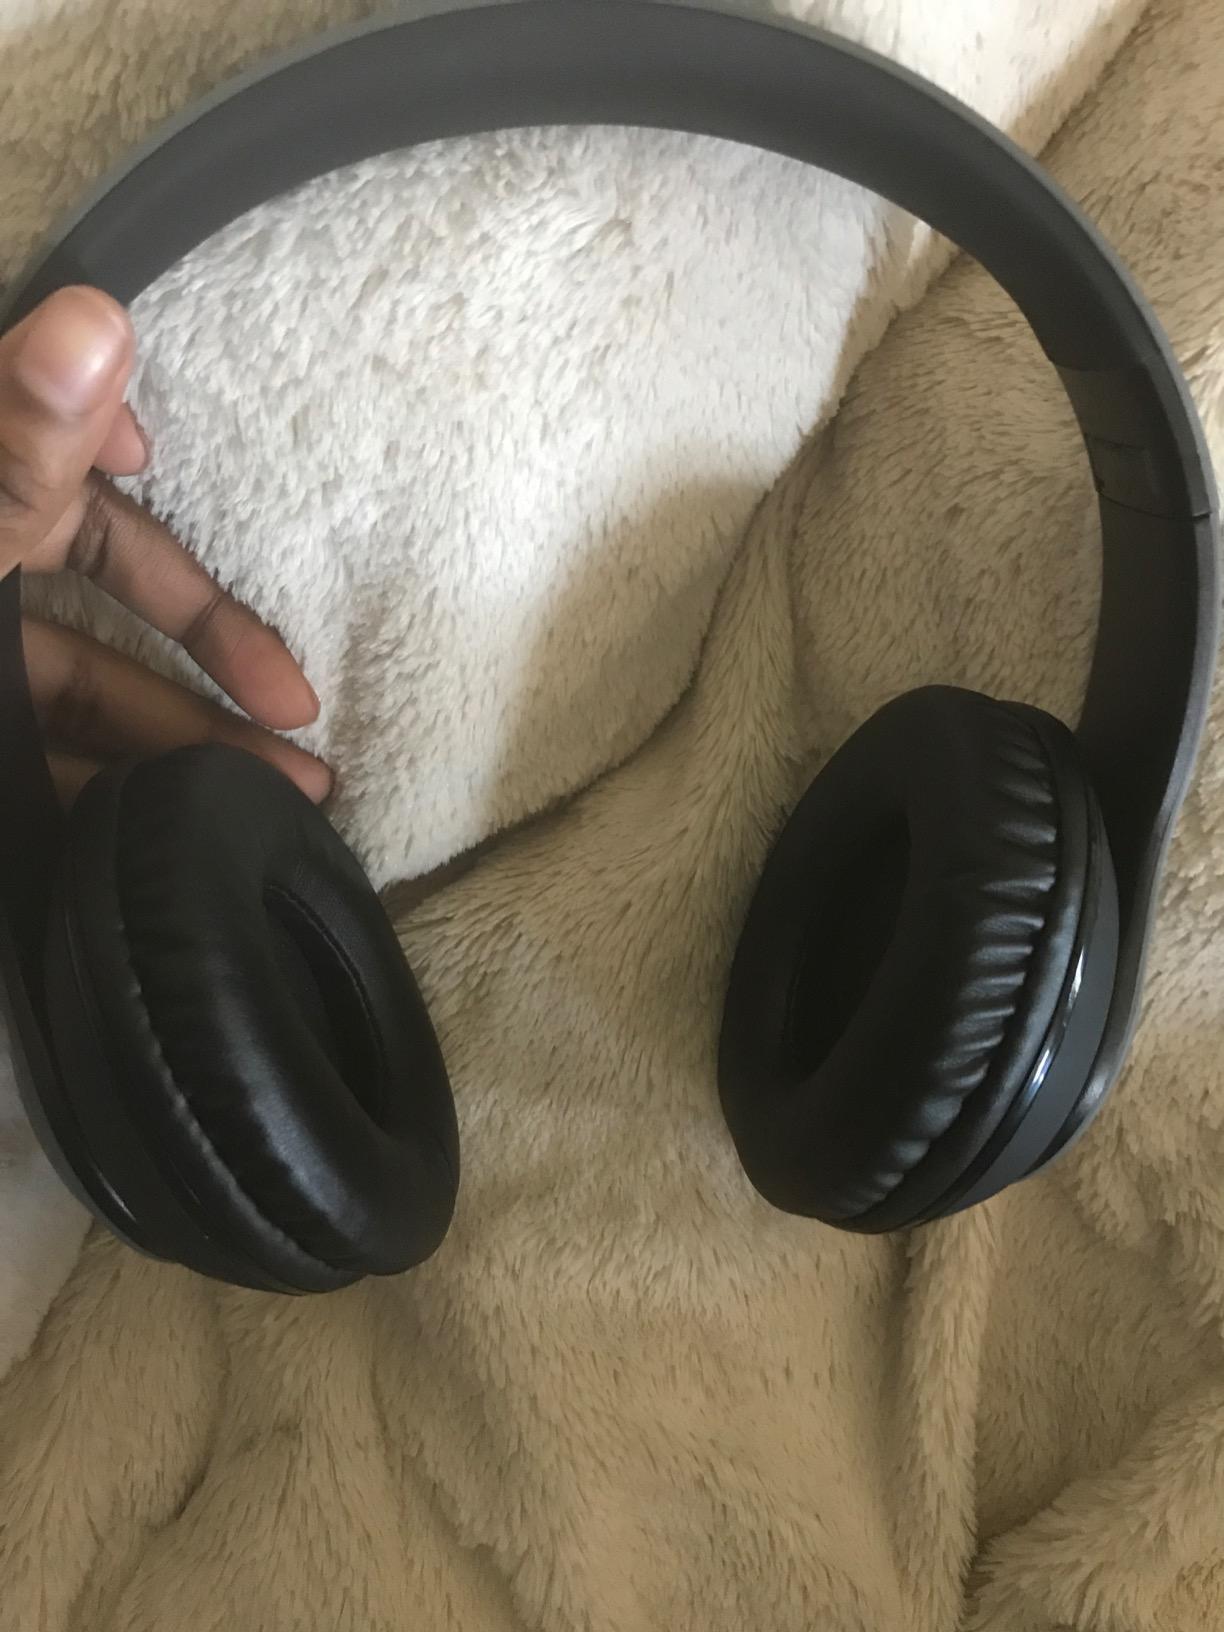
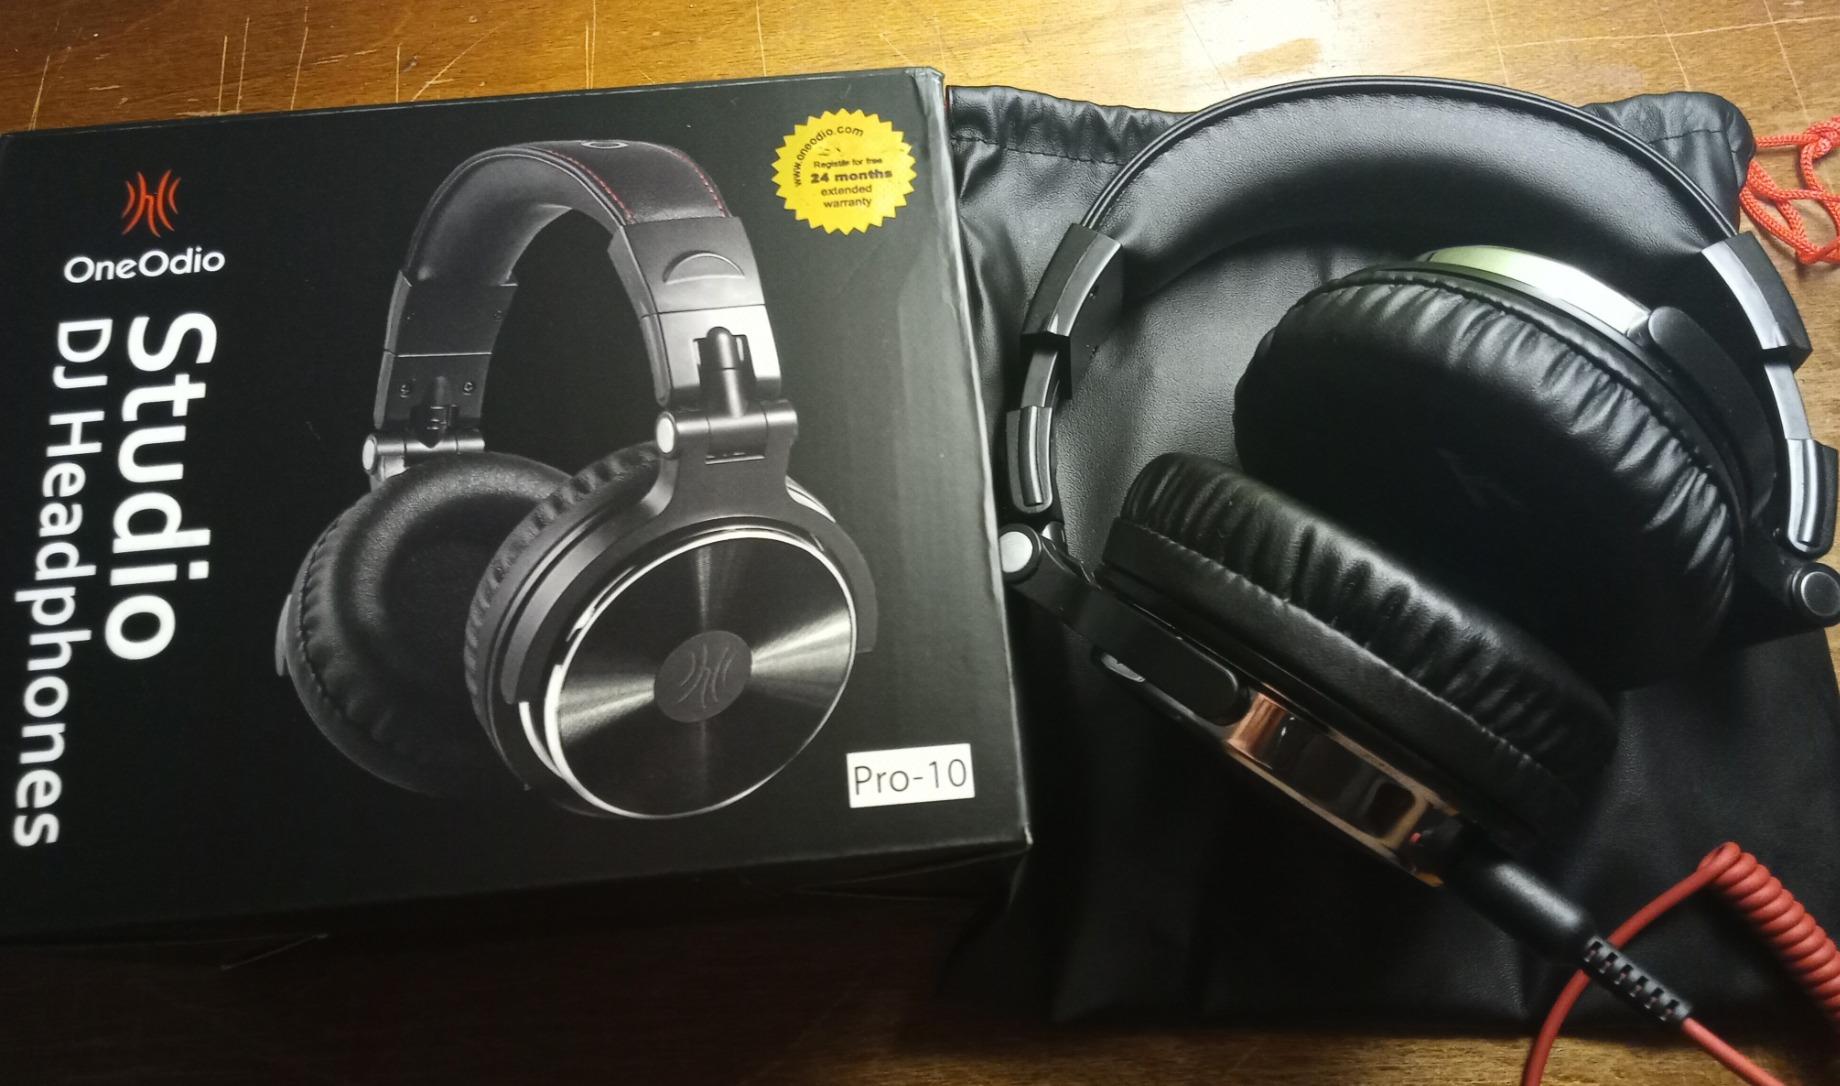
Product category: headphones
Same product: no